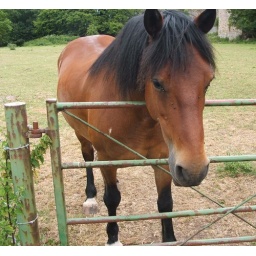
This horse was lounging around with a mate by Thornbury castle